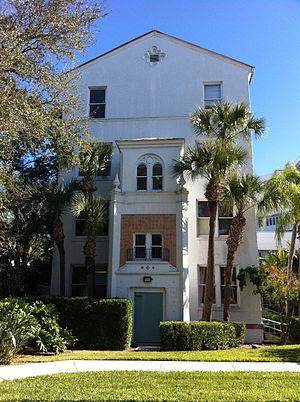
Vivre et laisser mourir est le deuxième roman d'espionnage de l'écrivain britannique Ian Fleming mettant en scène le personnage de James Bond. Il est publié le 5 avril 1954 au Royaume-Uni. La traduction française parait en 1959 sous le titre Requins et services secrets avant de prendre définitivement le titre Vivre et laisser mourir en 1964.